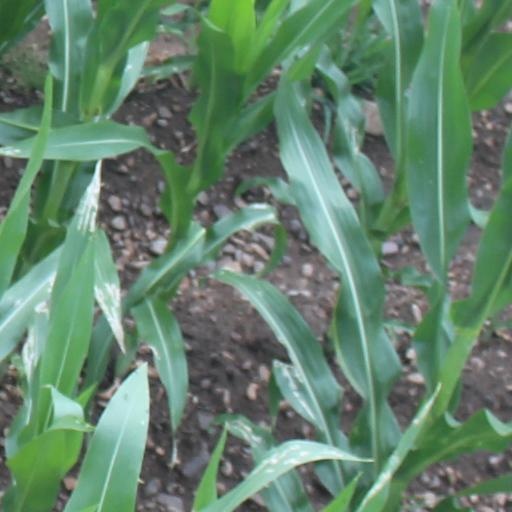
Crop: maize; corn